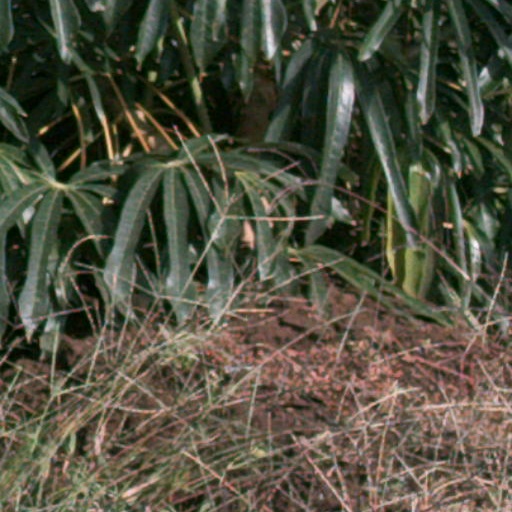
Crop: cassava